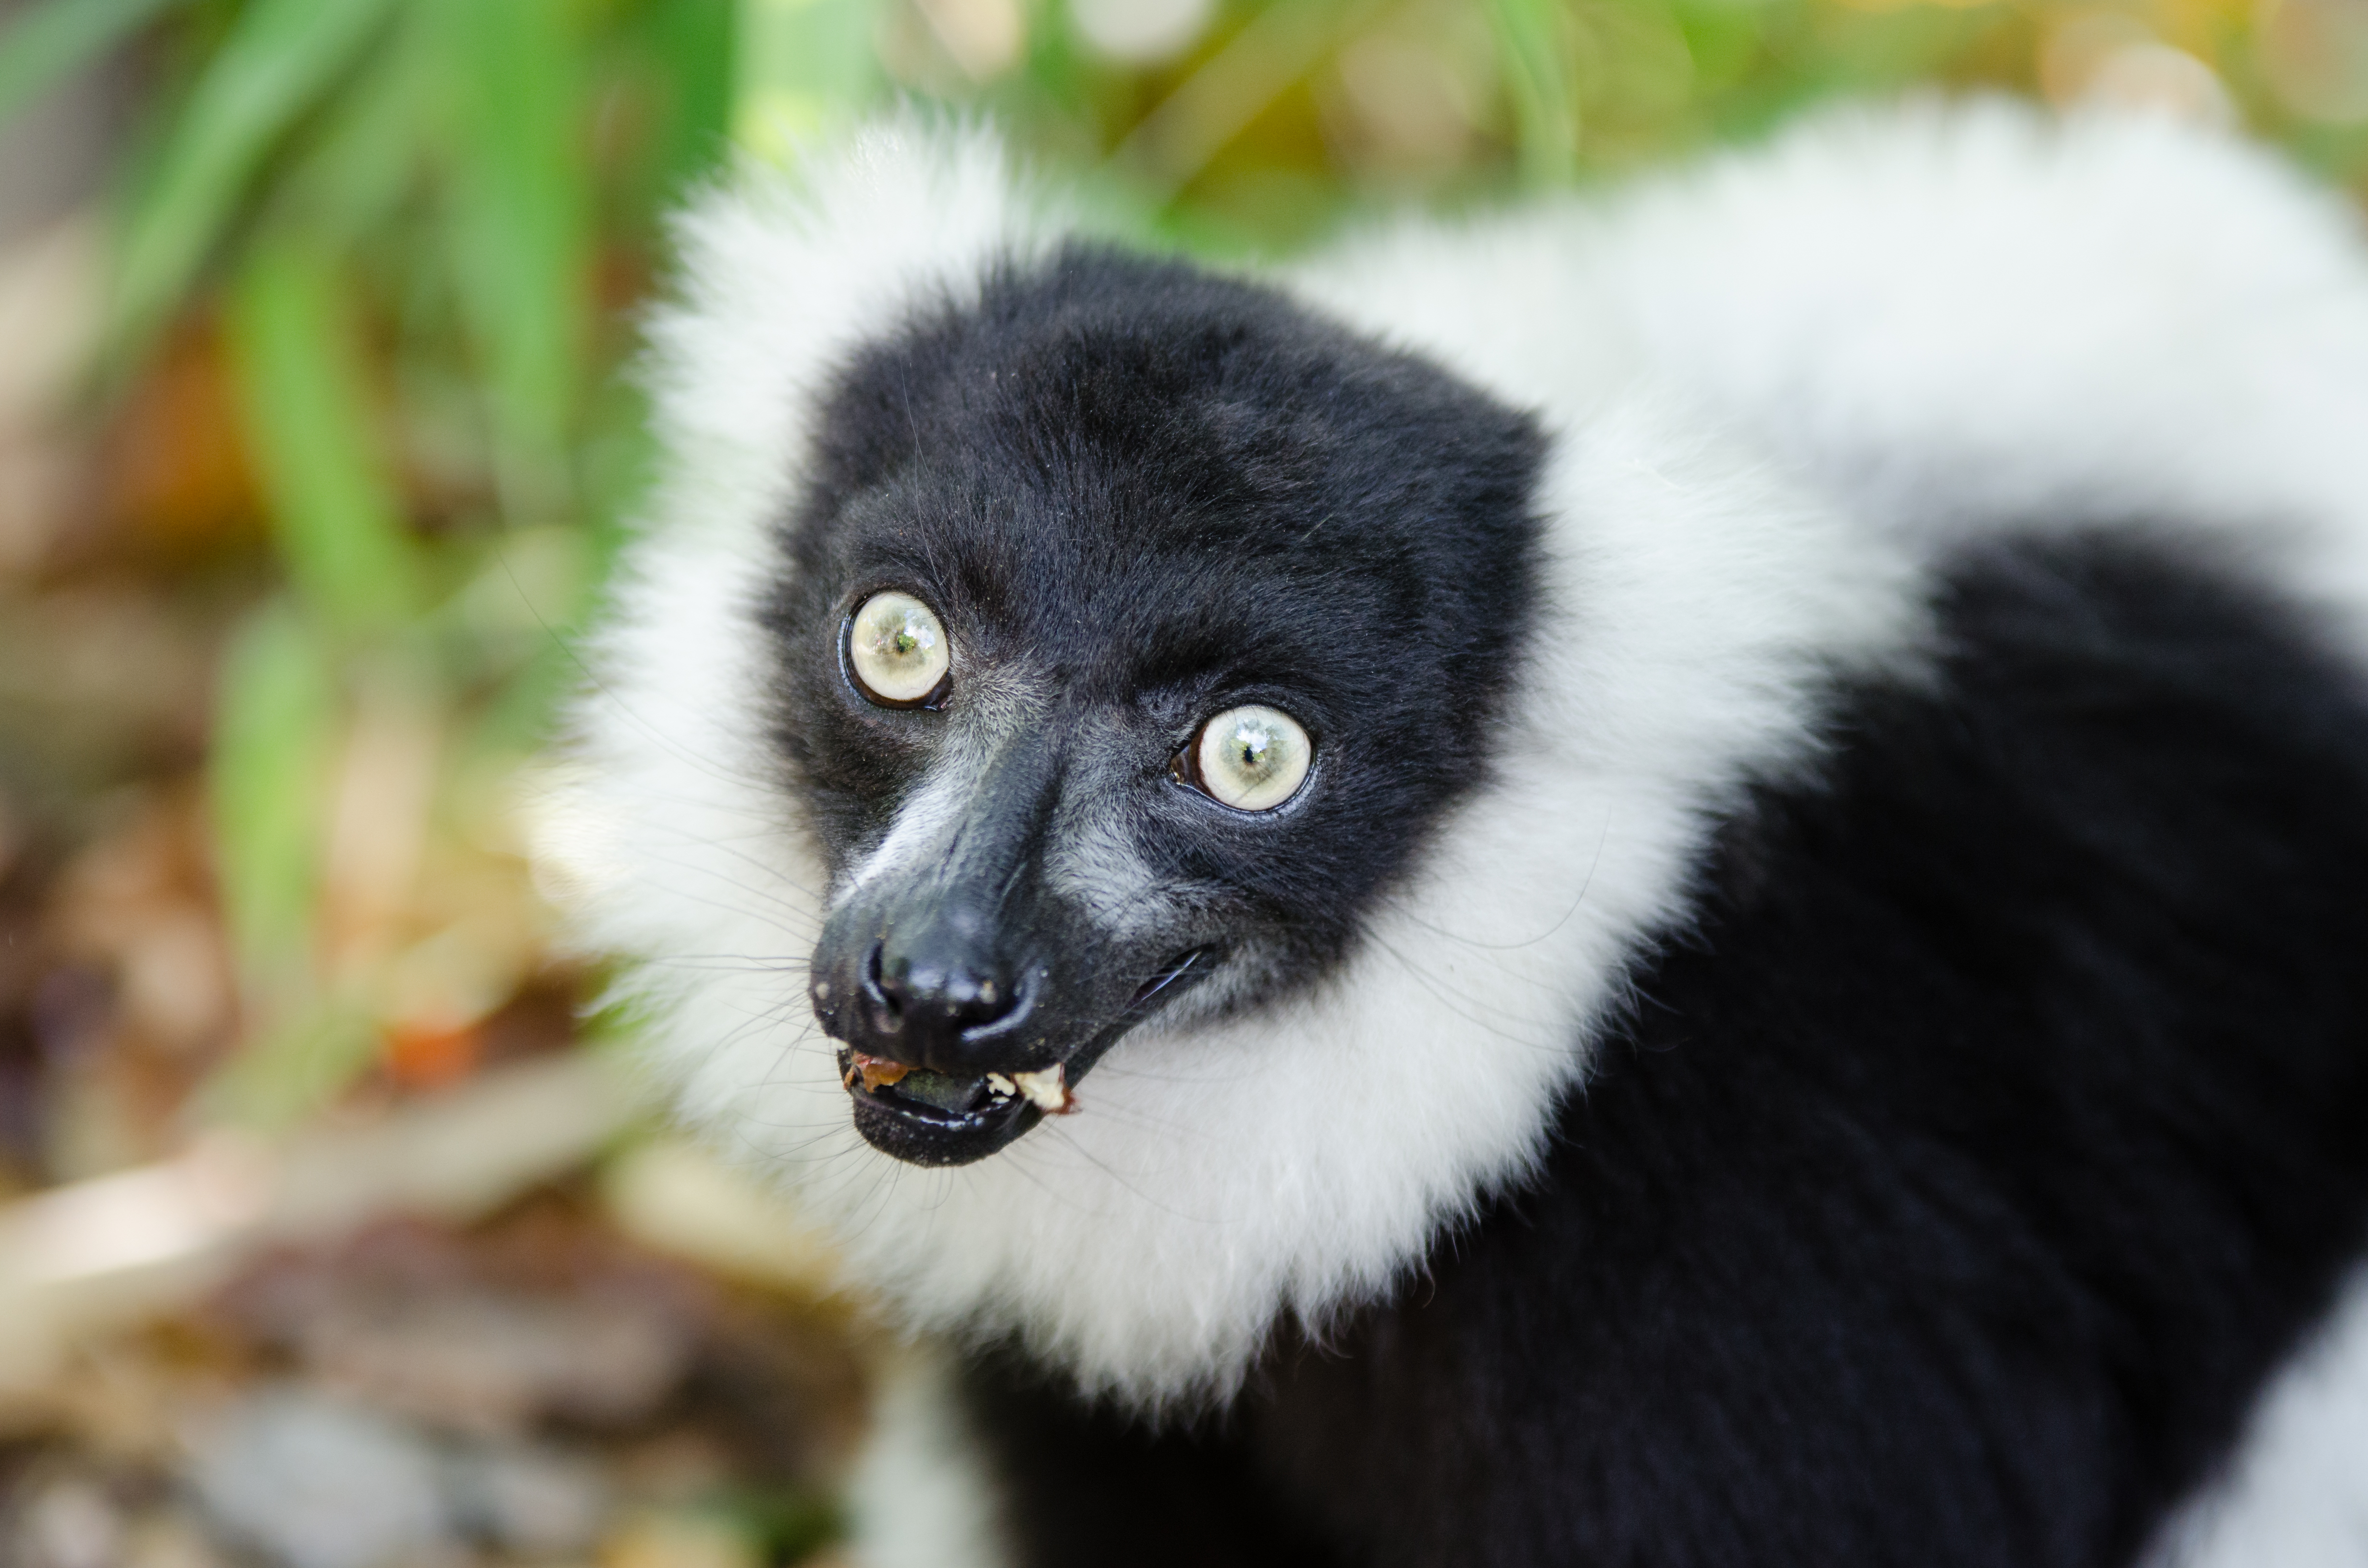
wildlife, mammal, fauna, primate, vertebrate, lemur, new world monkey